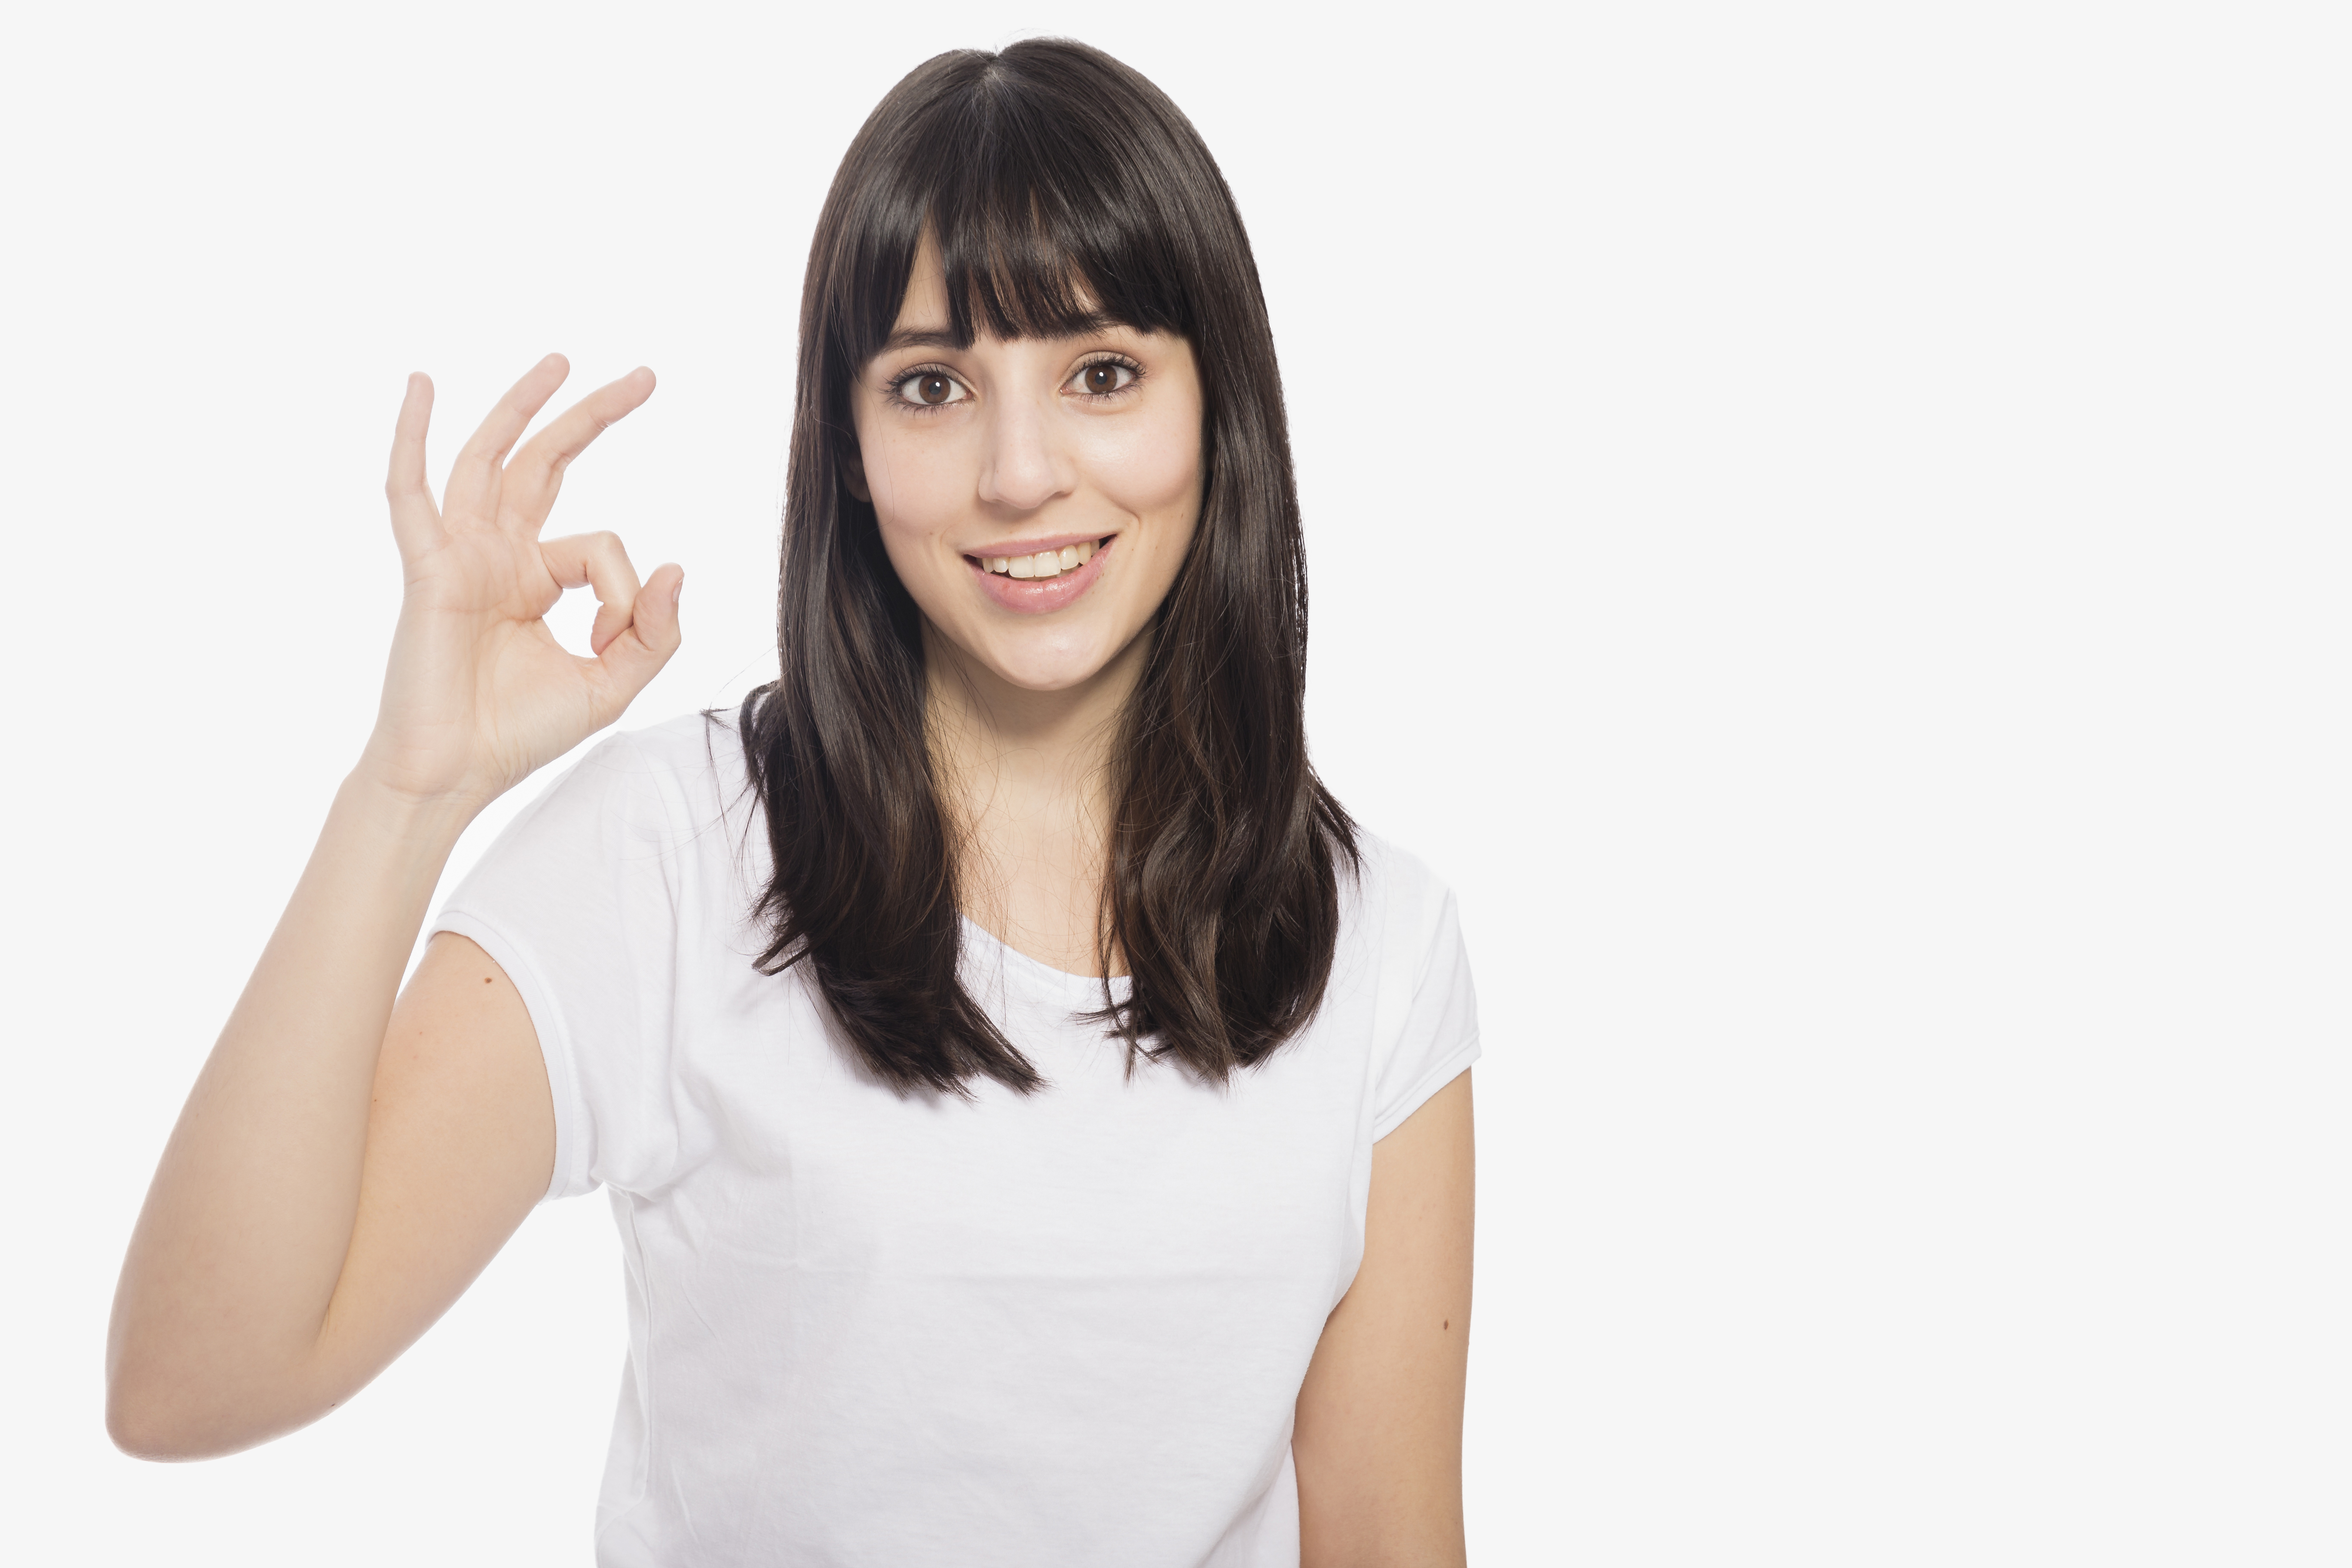
woman, hair, gesture, hairstyle, forehead, skin, v sign, arm, finger, hand, black hair, smile, sign language, long hair, photography, bangs, thumb, happy